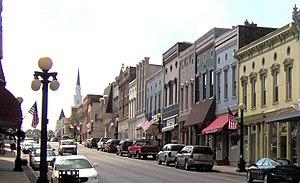
La ville de Harrodsburg est le siège du comté de Mercer, dans l’État du Kentucky, aux États-Unis. Sa population s’élevait à 8 340 habitants lors du recensement de 2010.